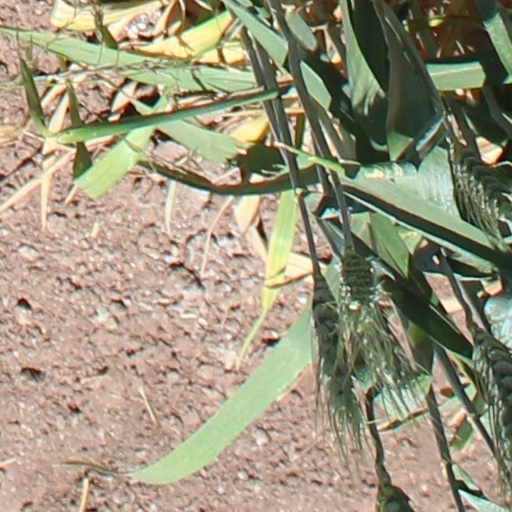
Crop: wheat